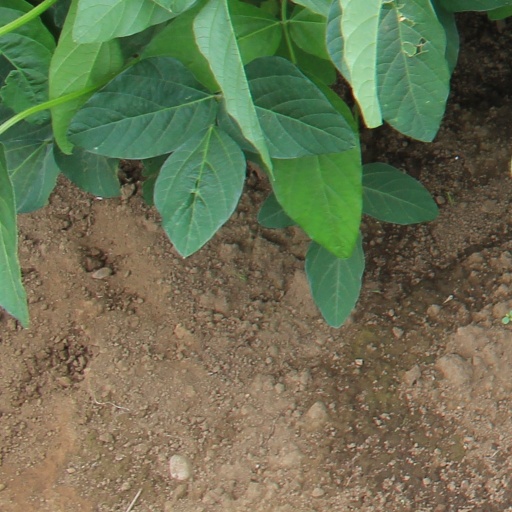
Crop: soybean